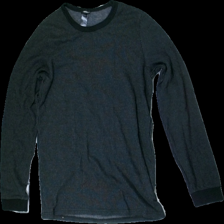
View: front
Type: Top
Category: Unisex
Brand: Not in the list
Brand text on label: LIVERGY
Colors: Black, White
Material: 77% Cott 23% Poly
Pattern: Striped
Cut: C-collar
Size: M
Holes: Minor
Damage: 3 holes
Price range: <50
Recommended usage: Export